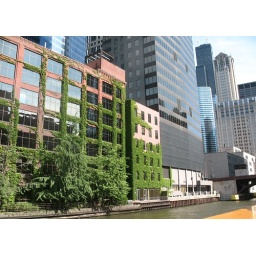
An office building designed in brick with huge windows harking back to its &amp;quot;Chicago School&amp;quot; forebears.